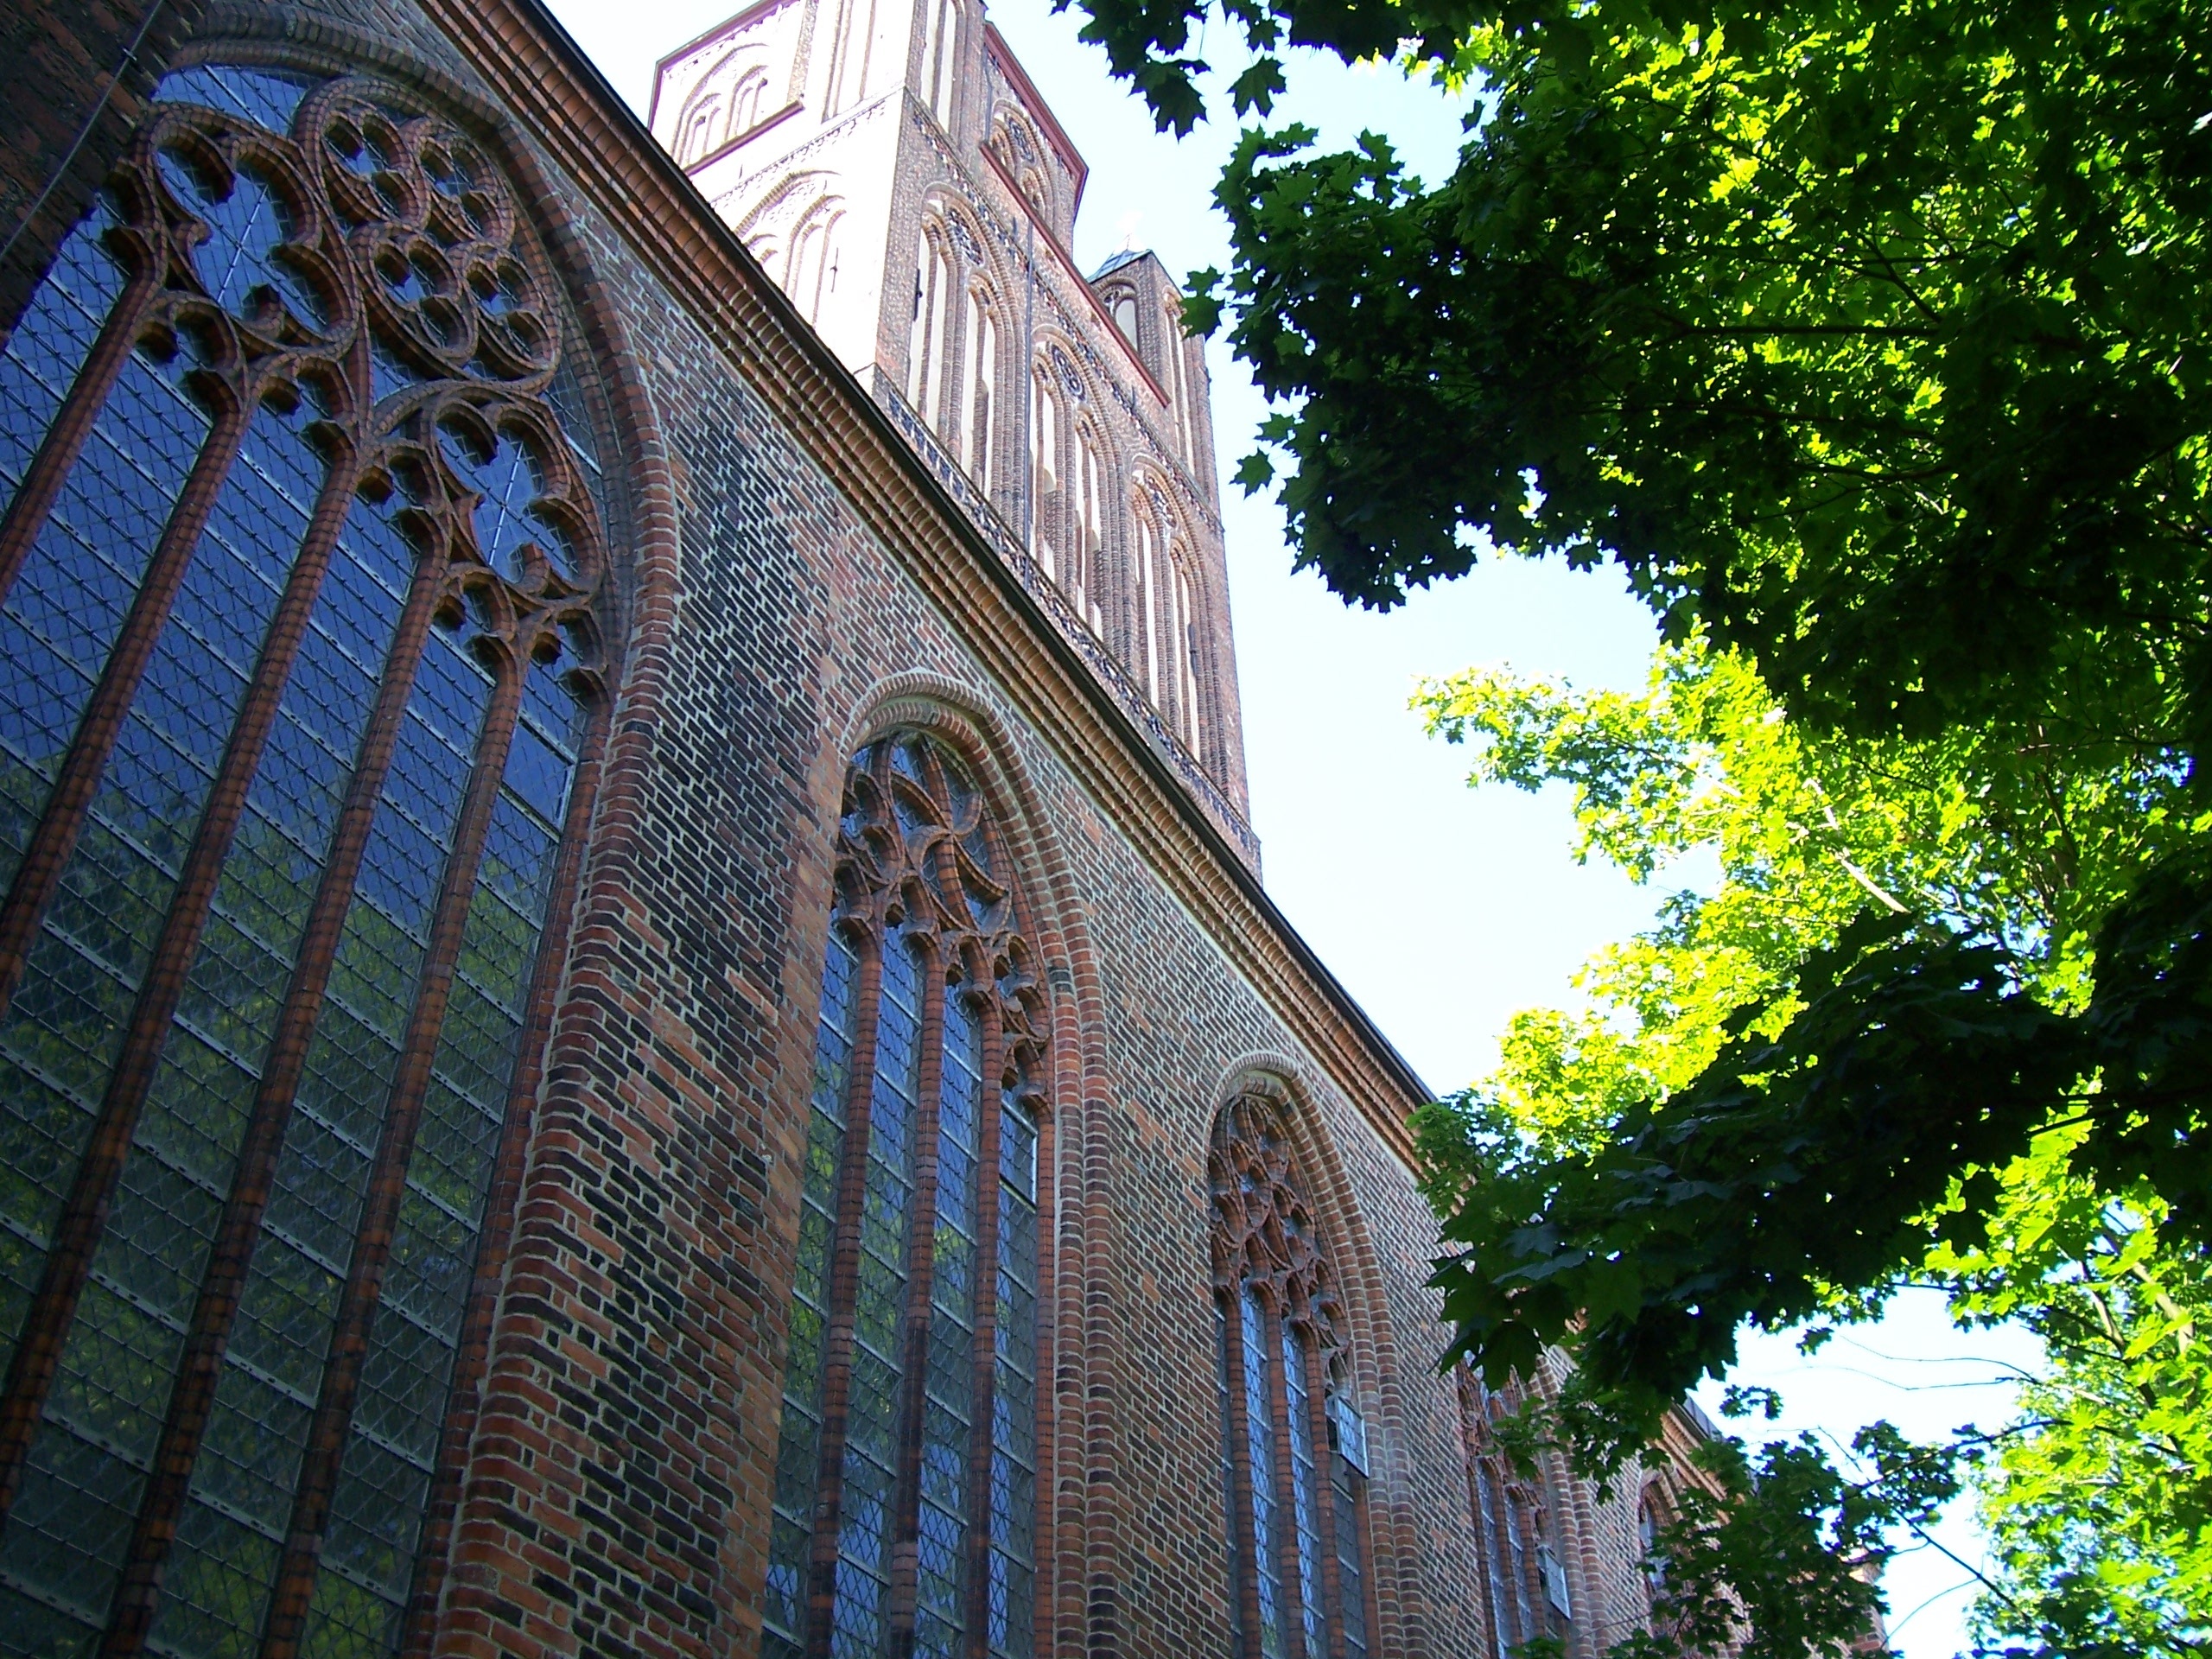
architecture, building, monument, religion, landmark, facade, church, cathedral, chapel, tourism, brick, gothic, place of worship, old town, faith, christianity, historically, middle ages, stralsund, church window, brick gothic, urban area